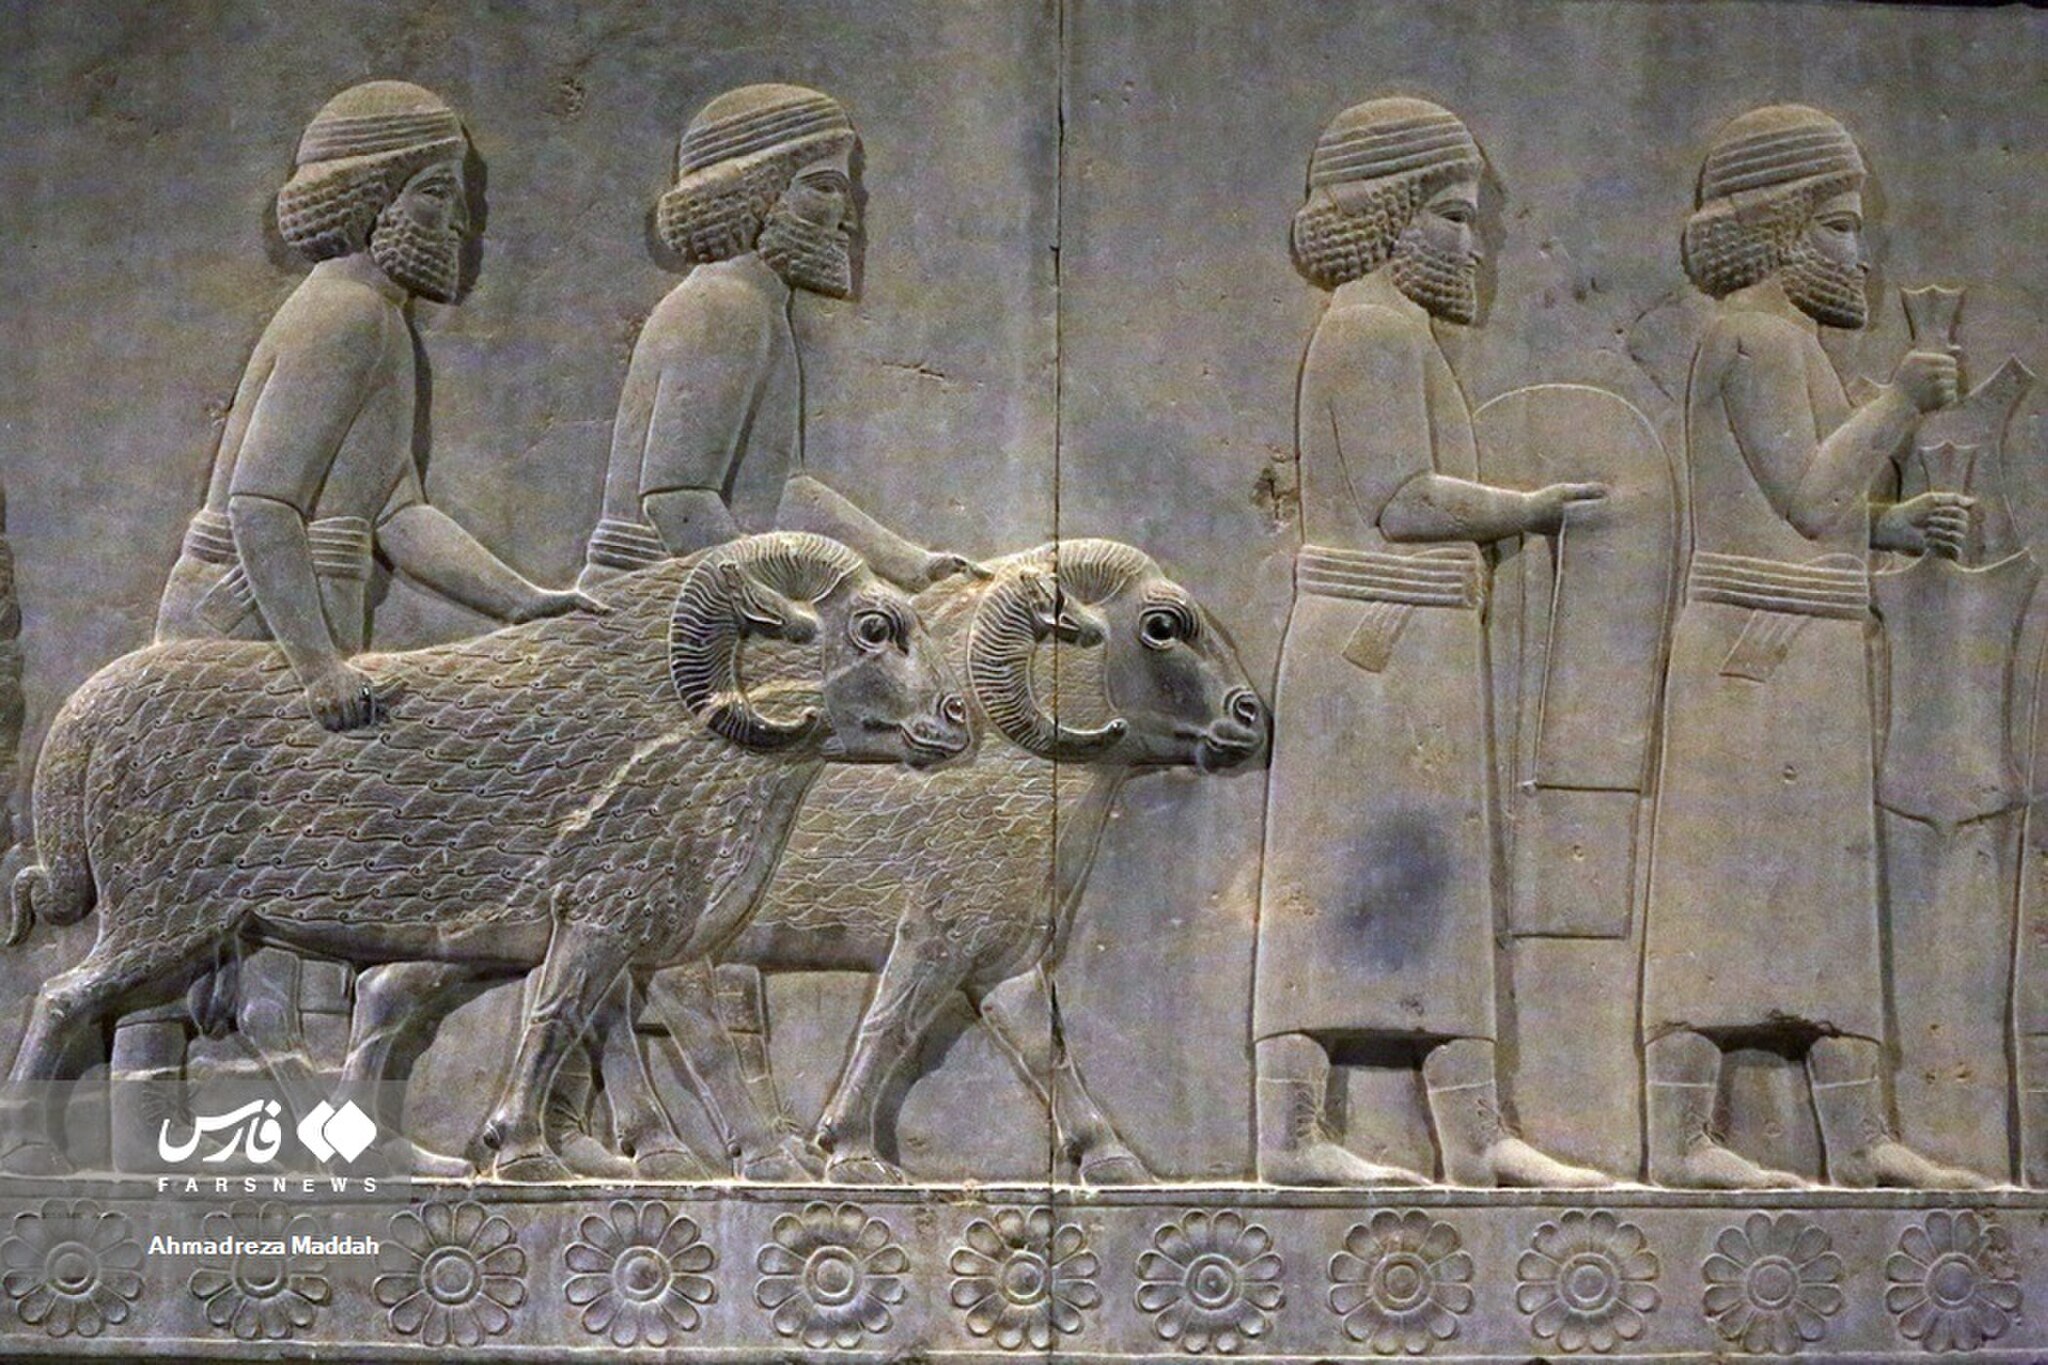
Title: Petroglyphs of the offering bearers in Persepolis (13)
Description: Petroglyphs of the offering bearers in Persepolis
Date: 2020-08-20
Categories: Photographs from farsnews.ir, Petroglyphs of the offering bearers in Persepolis, Reliefs of gift-bearing delegations in Persepolis